Planet of Adventure

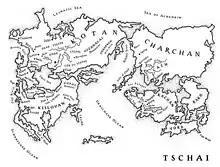
Map of planet Tschai, adapted by Paul Rhoads

Tschai is a planet orbiting the star Carina 4269, 212 light-years from Earth. It is populated by various sentient alien species. The native Pnume have been subjected to invasions by three species. In addition, there are humans, captured and brought to the planet long ago by one of the spacefaring species; some of them live as slaves or servants of each of the alien races, while others have managed to create their own societies. Each of the four novels relates Reith's adventures with one of the species, and is named after that species. In order, the books are: